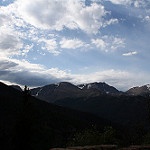
Scene: Outdoor